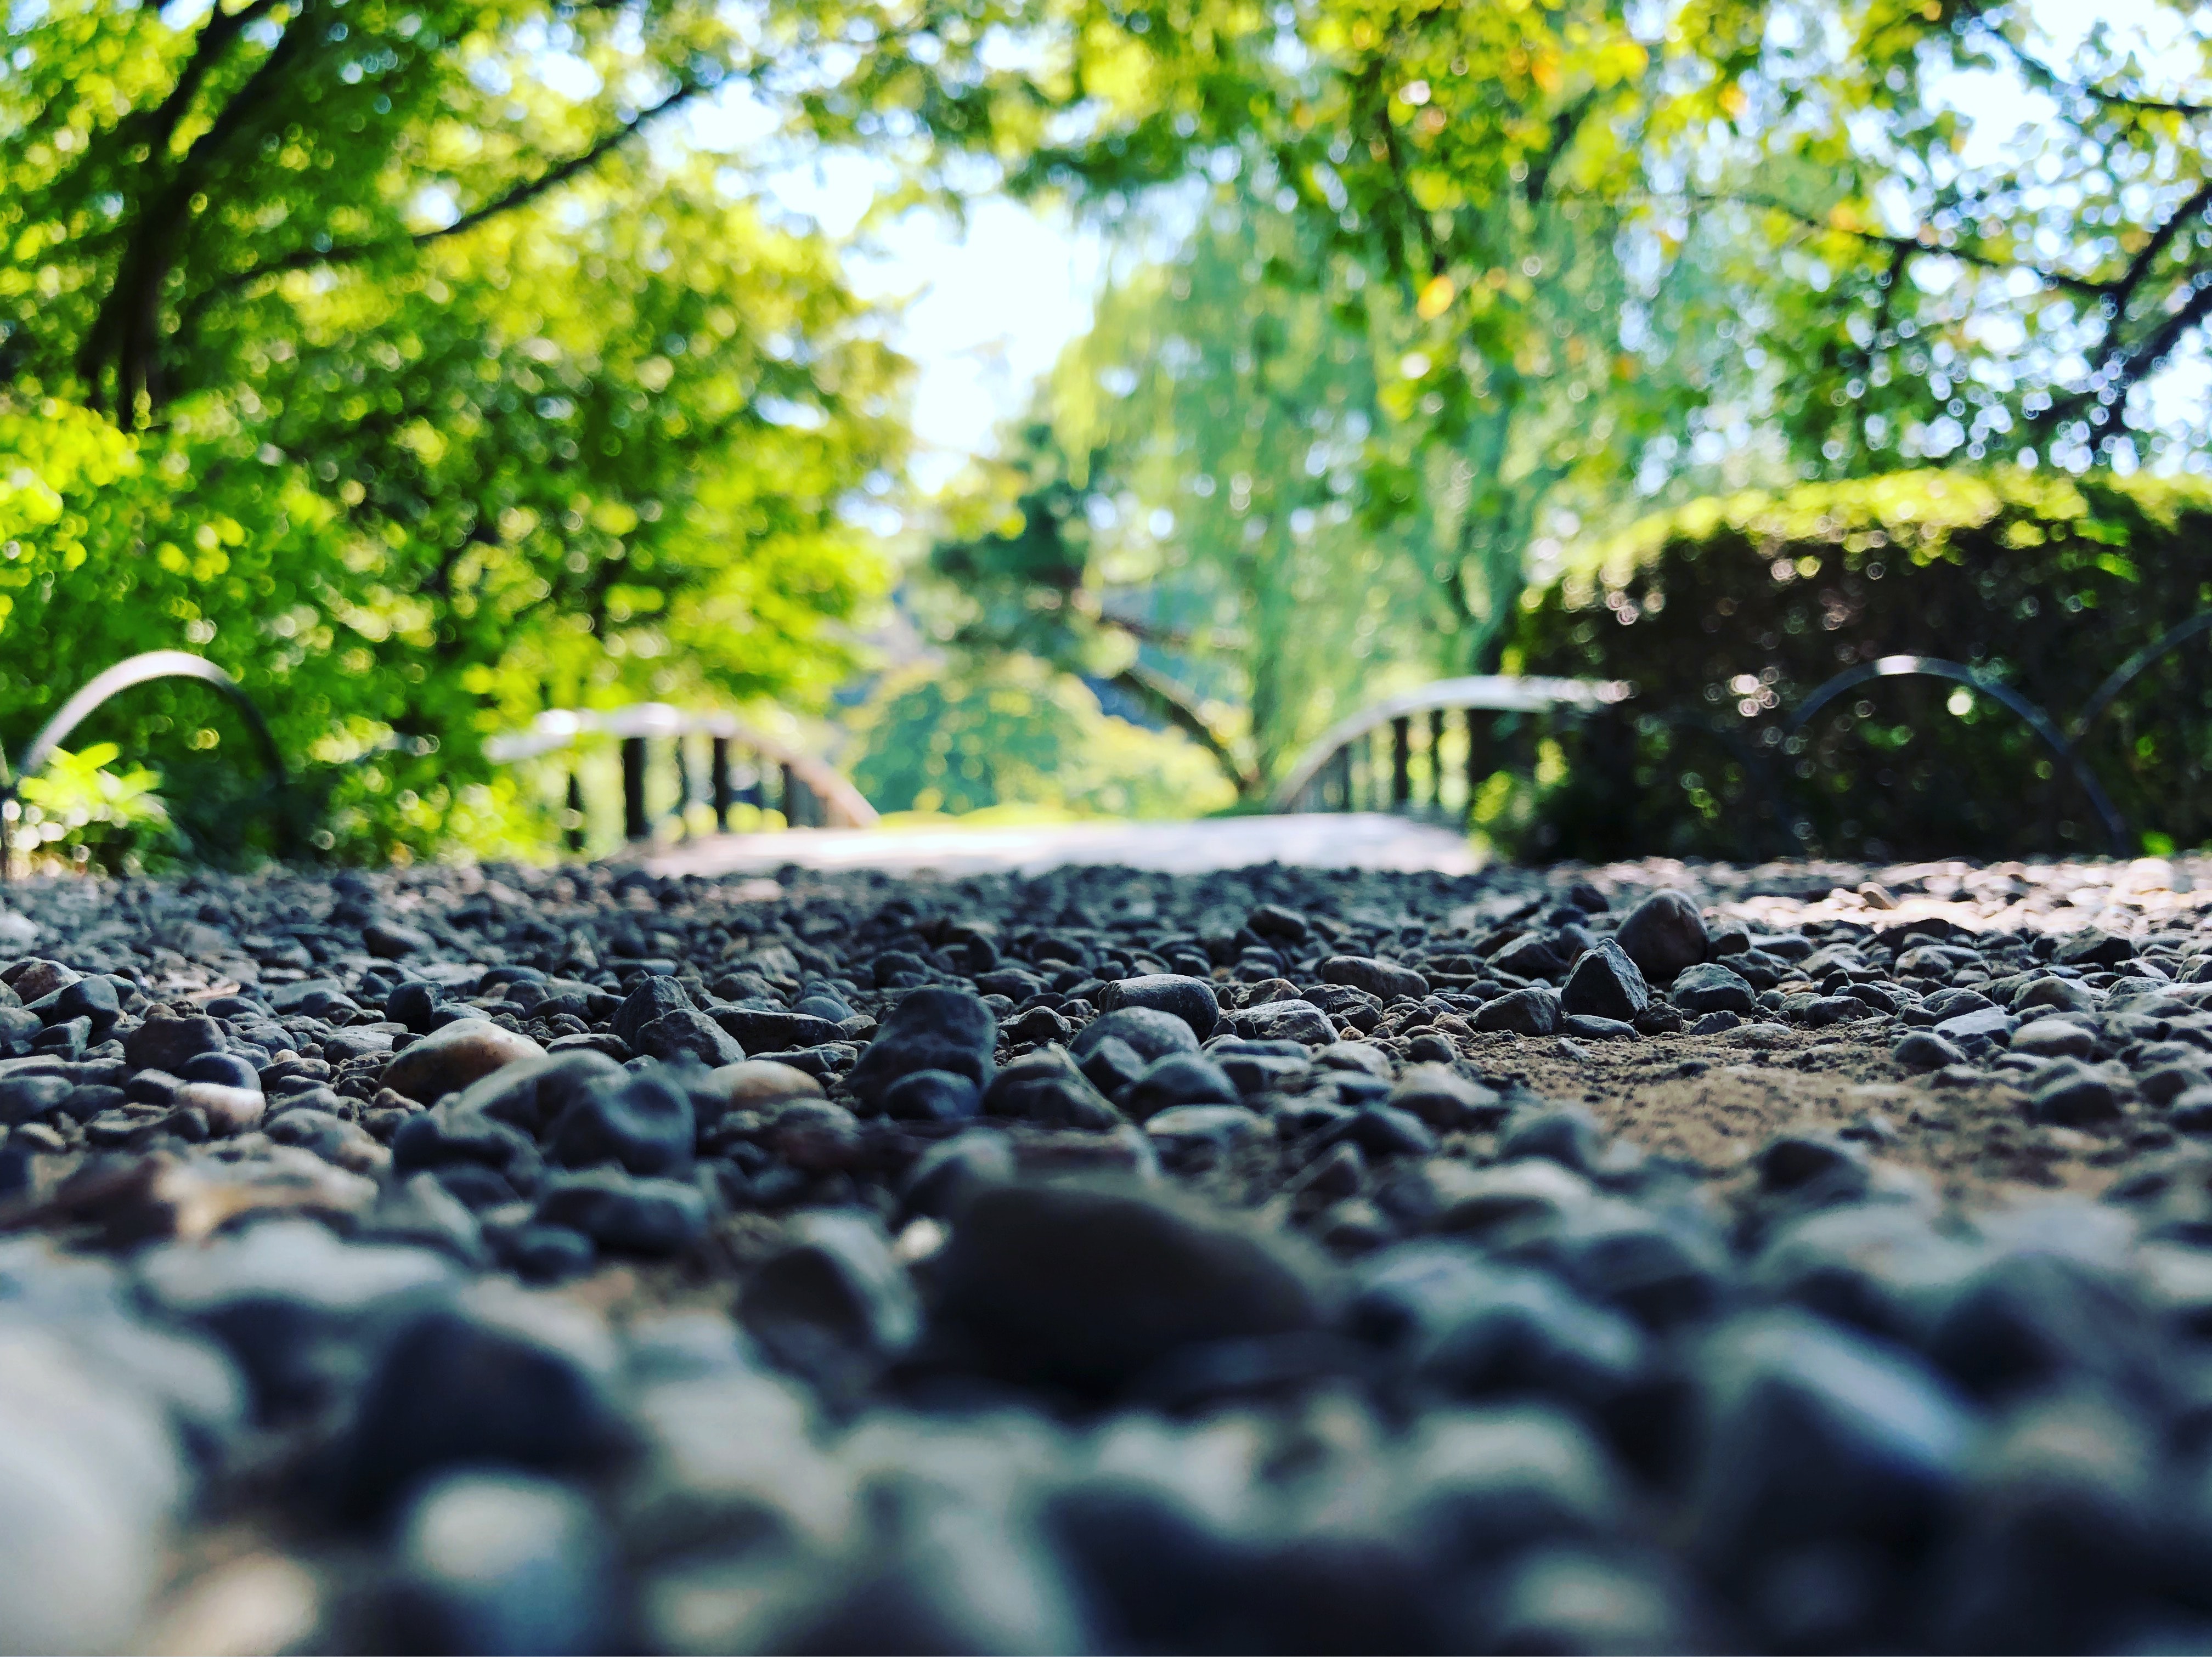
nature, green, natural landscape, light, soil, leaf, grass, tree, sky, botany, sunlight, rock, asphalt, plant, landscape, garden, photography, gravel, road, park, landscaping